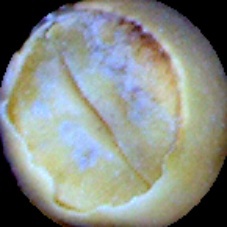
Label: Broken